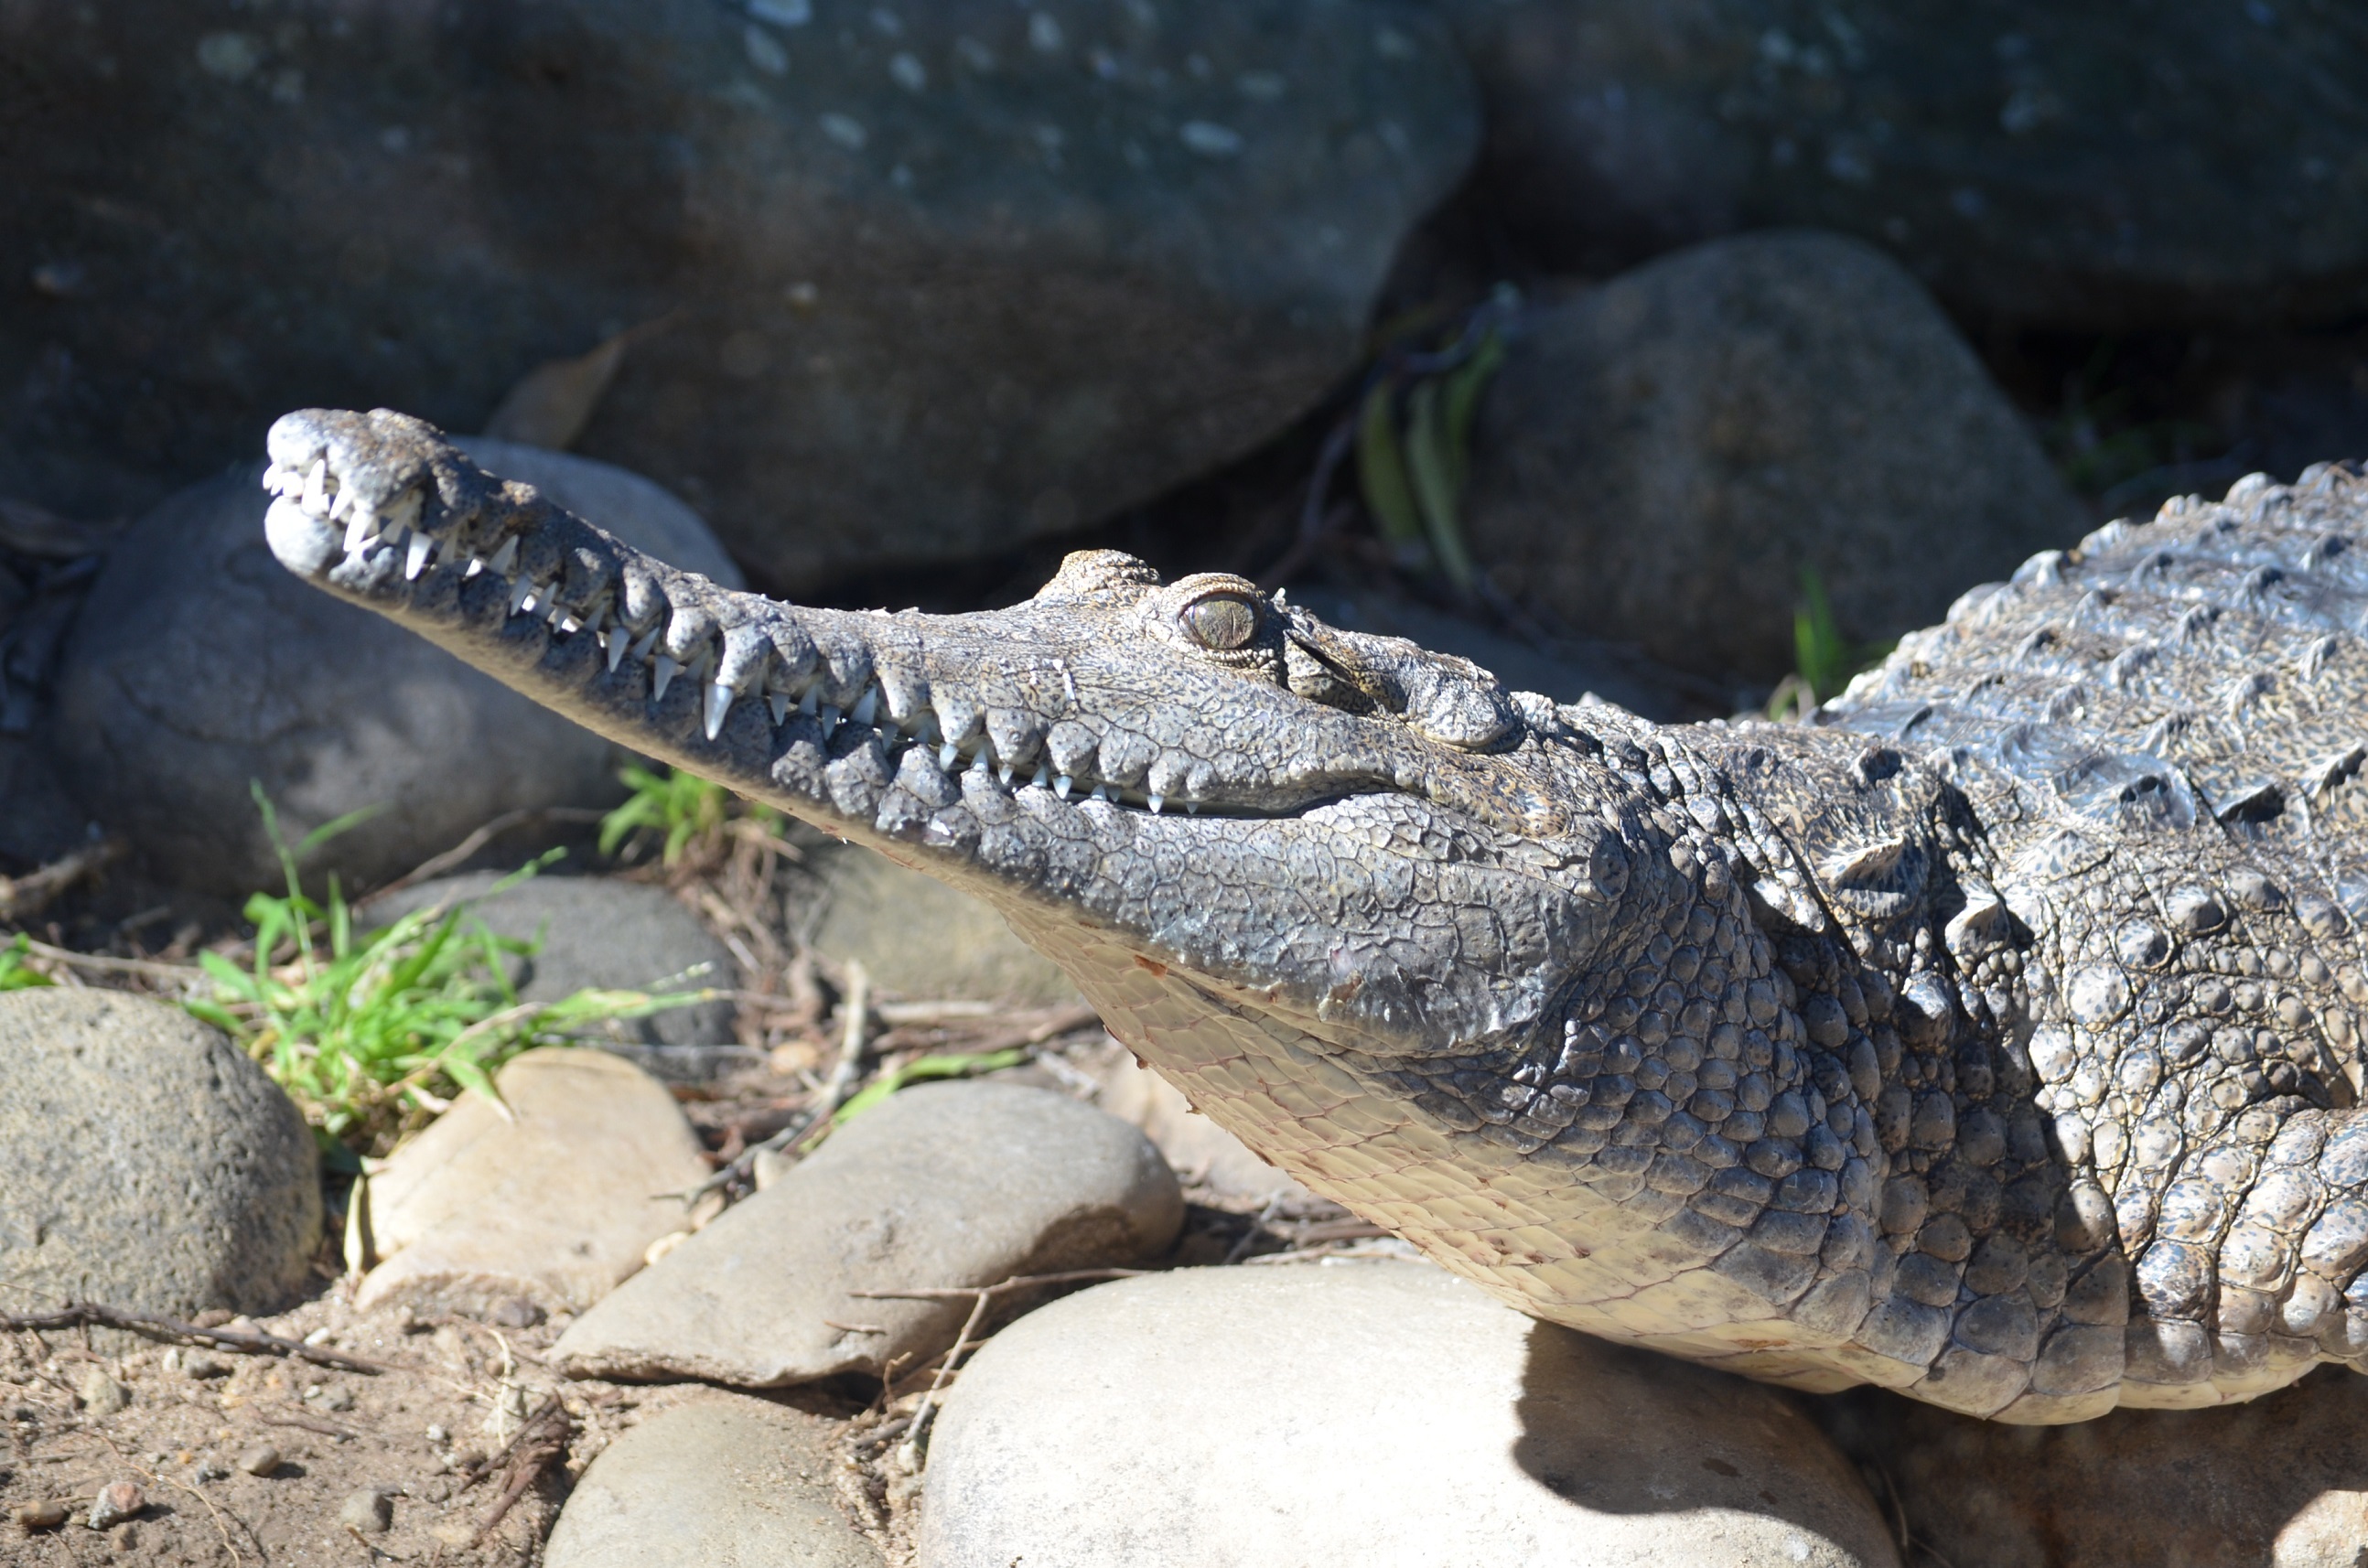
animal, wildlife, zoo, sydney, predator, reptile, fauna, mouth, crocodile, alligator, australia, head, vertebrate, teeth, carnivore, jaws, crocodilia, american alligator, nile crocodile, freshwater crocodile, taronga zoo